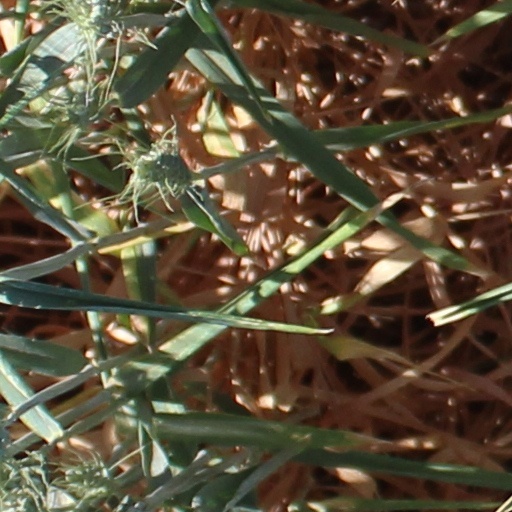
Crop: wheat